Wooroonooran, Queensland

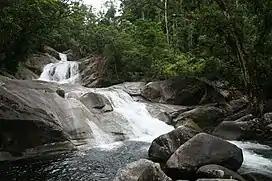
Josephine Falls in Wooroonooran, 2007

Wooroonooran is an undeveloped locality split among the Cairns Region, the Cassowary Coast Region and the Tablelands Region in Queensland, Australia. In the , Wooroonooran had "no people or a very low population".